Bentley Hunaudières

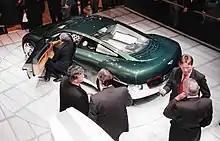
Bentley Hunaudières rear view

The Hunaudières' name pays homage to the famous straight of Circuit de la Sarthe where Sir Tim Birkin in a "Blower Bentley" overtook Rudolf Caracciola in a Mercedes-Benz SSK at with one wheel on the grass down the Hunaudières straight.